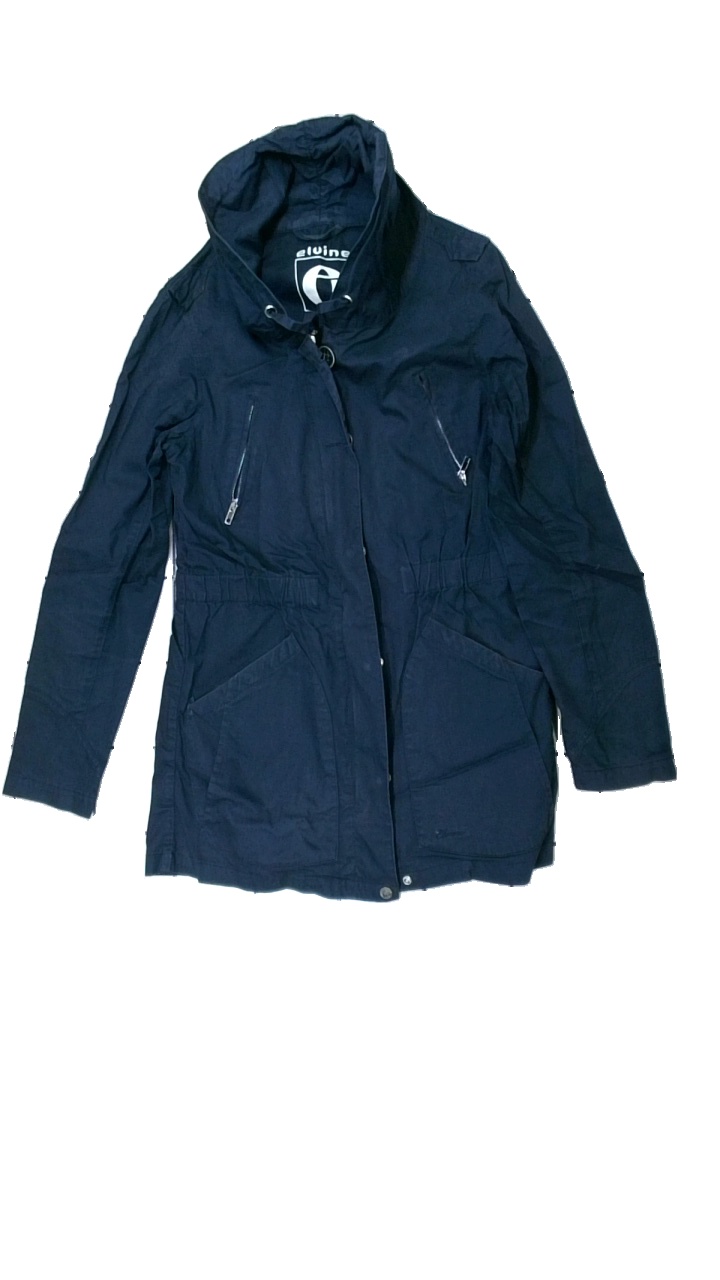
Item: Jacket (Ladies)
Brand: Elvine
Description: jacka
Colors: Blue
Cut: Turtle neck
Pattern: Logo print
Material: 100% bomull
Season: All
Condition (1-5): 2
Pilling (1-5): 5
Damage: smutsigt
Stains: Major
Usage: Export
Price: <50